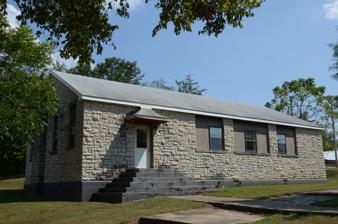
Building: Calico Rock Home Economics Building
Country: United States of America
Year built: 1940
United States historic place Calico Rock Home Economics Building U.S. National Register of Historic Places Location in Arkansas Show map of Arkansas Location in United States Show map of the United States Location 2nd St., Calico Rock, Arkansas Coordinates 36°7′1″N 92°8′2″W / 36.11694°N 92.13389°W / 36.11694; -92.13389 Area less than one acre Built by National Youth Administration Architectural style Late 19th And Early 20th Century American Movements, Plain Traditional MPS Public Schools in the Ozarks MPS NRHP reference No. 92001200 Added to NRHP September 10, 1992 The Calico Rock Home Economics Building is a historic school building on 2nd Street in Calico Rock, Arkansas .  It is a single-story stone structure with a gable roof and a concrete foundation.  It was built in 1940 by crews funded by the National Youth Administration (NYA), who ranged in age from 15 to 18 and were paid 9 cents per hour.  They hand-quarried stone at a site about 0.25 miles (0.40 km) away, and erected the building under the supervision of a local builder.  The building includes four kitchen areas, a central work area, and restrooms.  It is virtually unaltered from its original construction except for the replacement of windows. The building was listed on the National Register of Historic Places in 1992. See also National Register of Historic Places listings in Izard County, Arkansas References